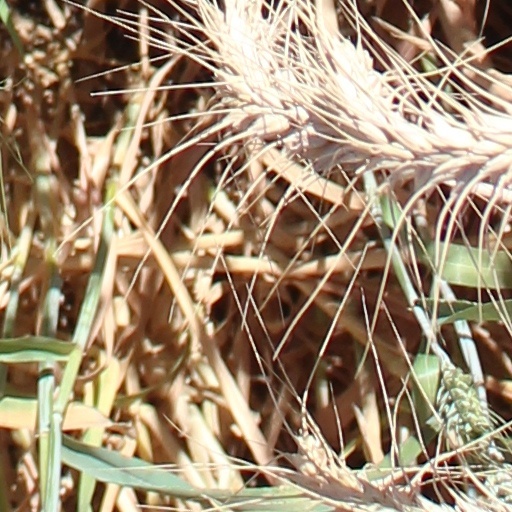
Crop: wheat